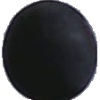
Label: blue_grape